Apollo 8

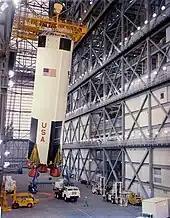
The first stage of AS-503 being erected in the Vehicle Assembly Building (VAB) on February 1, 1968

Production of the LM fell behind schedule, and when Apollo8's LM-3 arrived at the Kennedy Space Center (KSC) in June 1968, more than a hundred significant defects were discovered, leading Bob Gilruth, the director of the Manned Spacecraft Center (MSC), and others to conclude that there was no prospect of LM-3 being ready to fly in 1968. Indeed, it was possible that delivery would slip to February or March 1969. Following the original seven-step plan would have meant delaying the "D" and subsequent missions, and endangering the program's goal of a lunar landing before the end of 1969. George Low, the Manager of the Apollo Spacecraft Program Office, proposed a solution in August 1968 to keep the program on track despite the LM delay. Since the next CSM (designated as "CSM-103") would be ready three months before LM-3, a CSM-only mission could be flown in December 1968. Instead of repeating the "C" mission flight of Apollo7, this CSM could be sent all the way to the Moon, with the possibility of entering a lunar orbit and returning to Earth. The new mission would also allow NASA to test lunar landing procedures that would otherwise have had to wait until Apollo10, the scheduled "F" mission. This also meant that the medium Earth orbit "E" mission could be dispensed with. The net result was that only the "D" mission had to be delayed, and the plan for lunar landing in mid-1969 could remain on timeline.